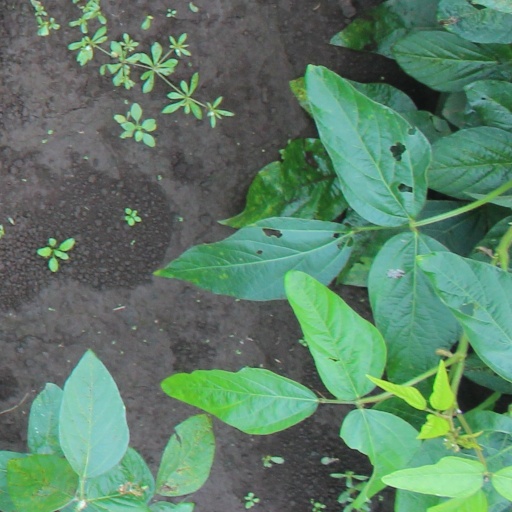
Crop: soybean